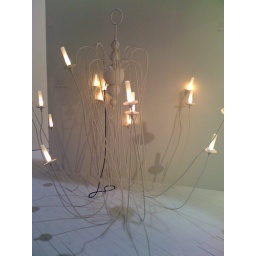
"Octopus" giant chandelier outdoor floor lamp by Outside, 2009